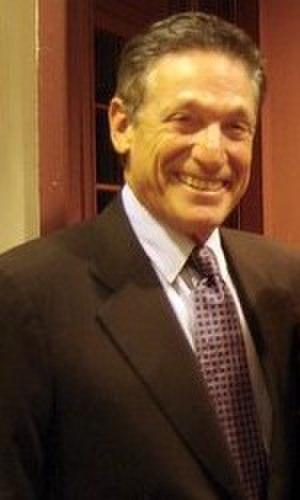
Maurice Richard Povich, dit Maury Povich ou MoPo, né le 17 janvier 1939, est un animateur de télévision américain. Il présente depuis 1991 l'émission Maury, un talk-show de type Trash TV similaire au programme The Jerry Springer Show.